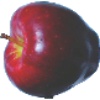
Label: Apple Red Delicious 1